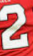
Number: 2